Flora Stone Mather

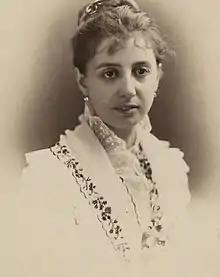
Mather, circa 1870 to 1890

Flora Stone Mather (April 8, 1852 – January 19, 1909) was a prominent philanthropist and advocate supporting religious, social welfare, and educational institutions in Cleveland, Ohio. Her leadership and generosity, directed toward promoting the education of women, led to Western Reserve University's College for Women being renamed in 1931 as the Flora Stone Mather College for Women.